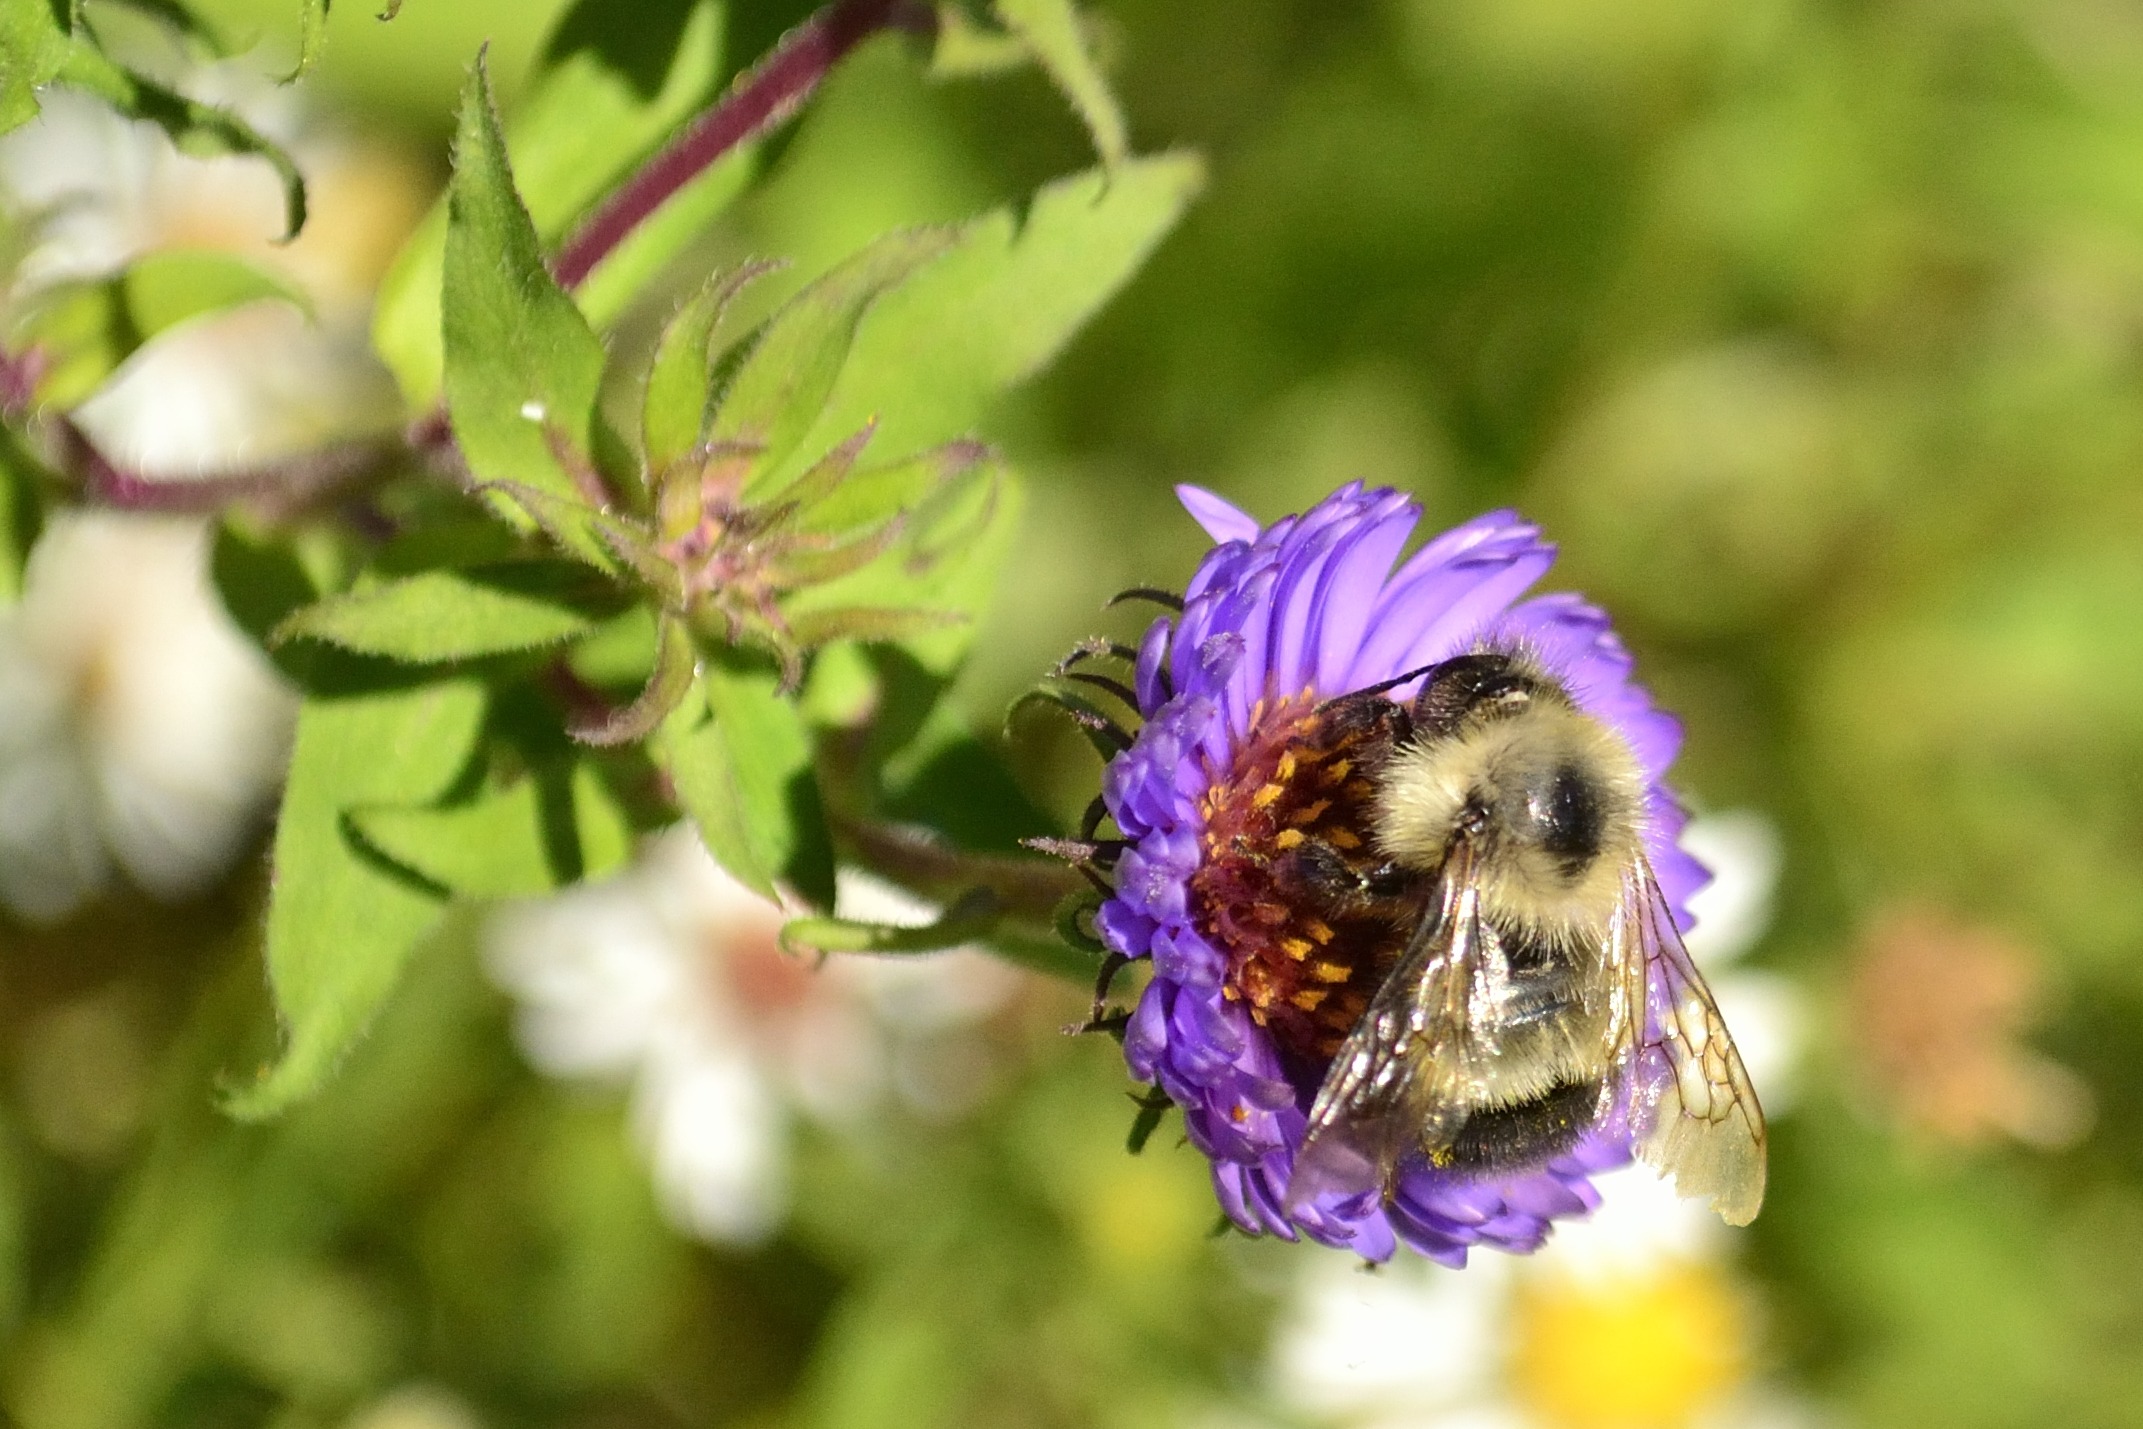
nature, blossom, plant, meadow, flower, purple, bloom, pollen, insect, botany, flora, fauna, invertebrate, wildflower, close up, bee, bumblebee, nectar, macro photography, flowering plant, honey bee, pollinator, membrane winged insect